Blaenavon Industrial Landscape

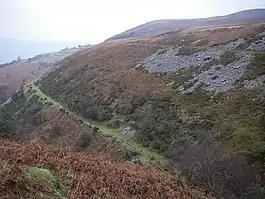
Hill's Tramroad leading from the Pwll Du Tunnel to the Garnddyrys Forge. Line above is the leat that carried water from the balancing pond east of Pwll Du to the forge site at Garnddyrys

A area of the Blaenavon Industrial Landscape was inscribed as a World Heritage Site in December 2000.